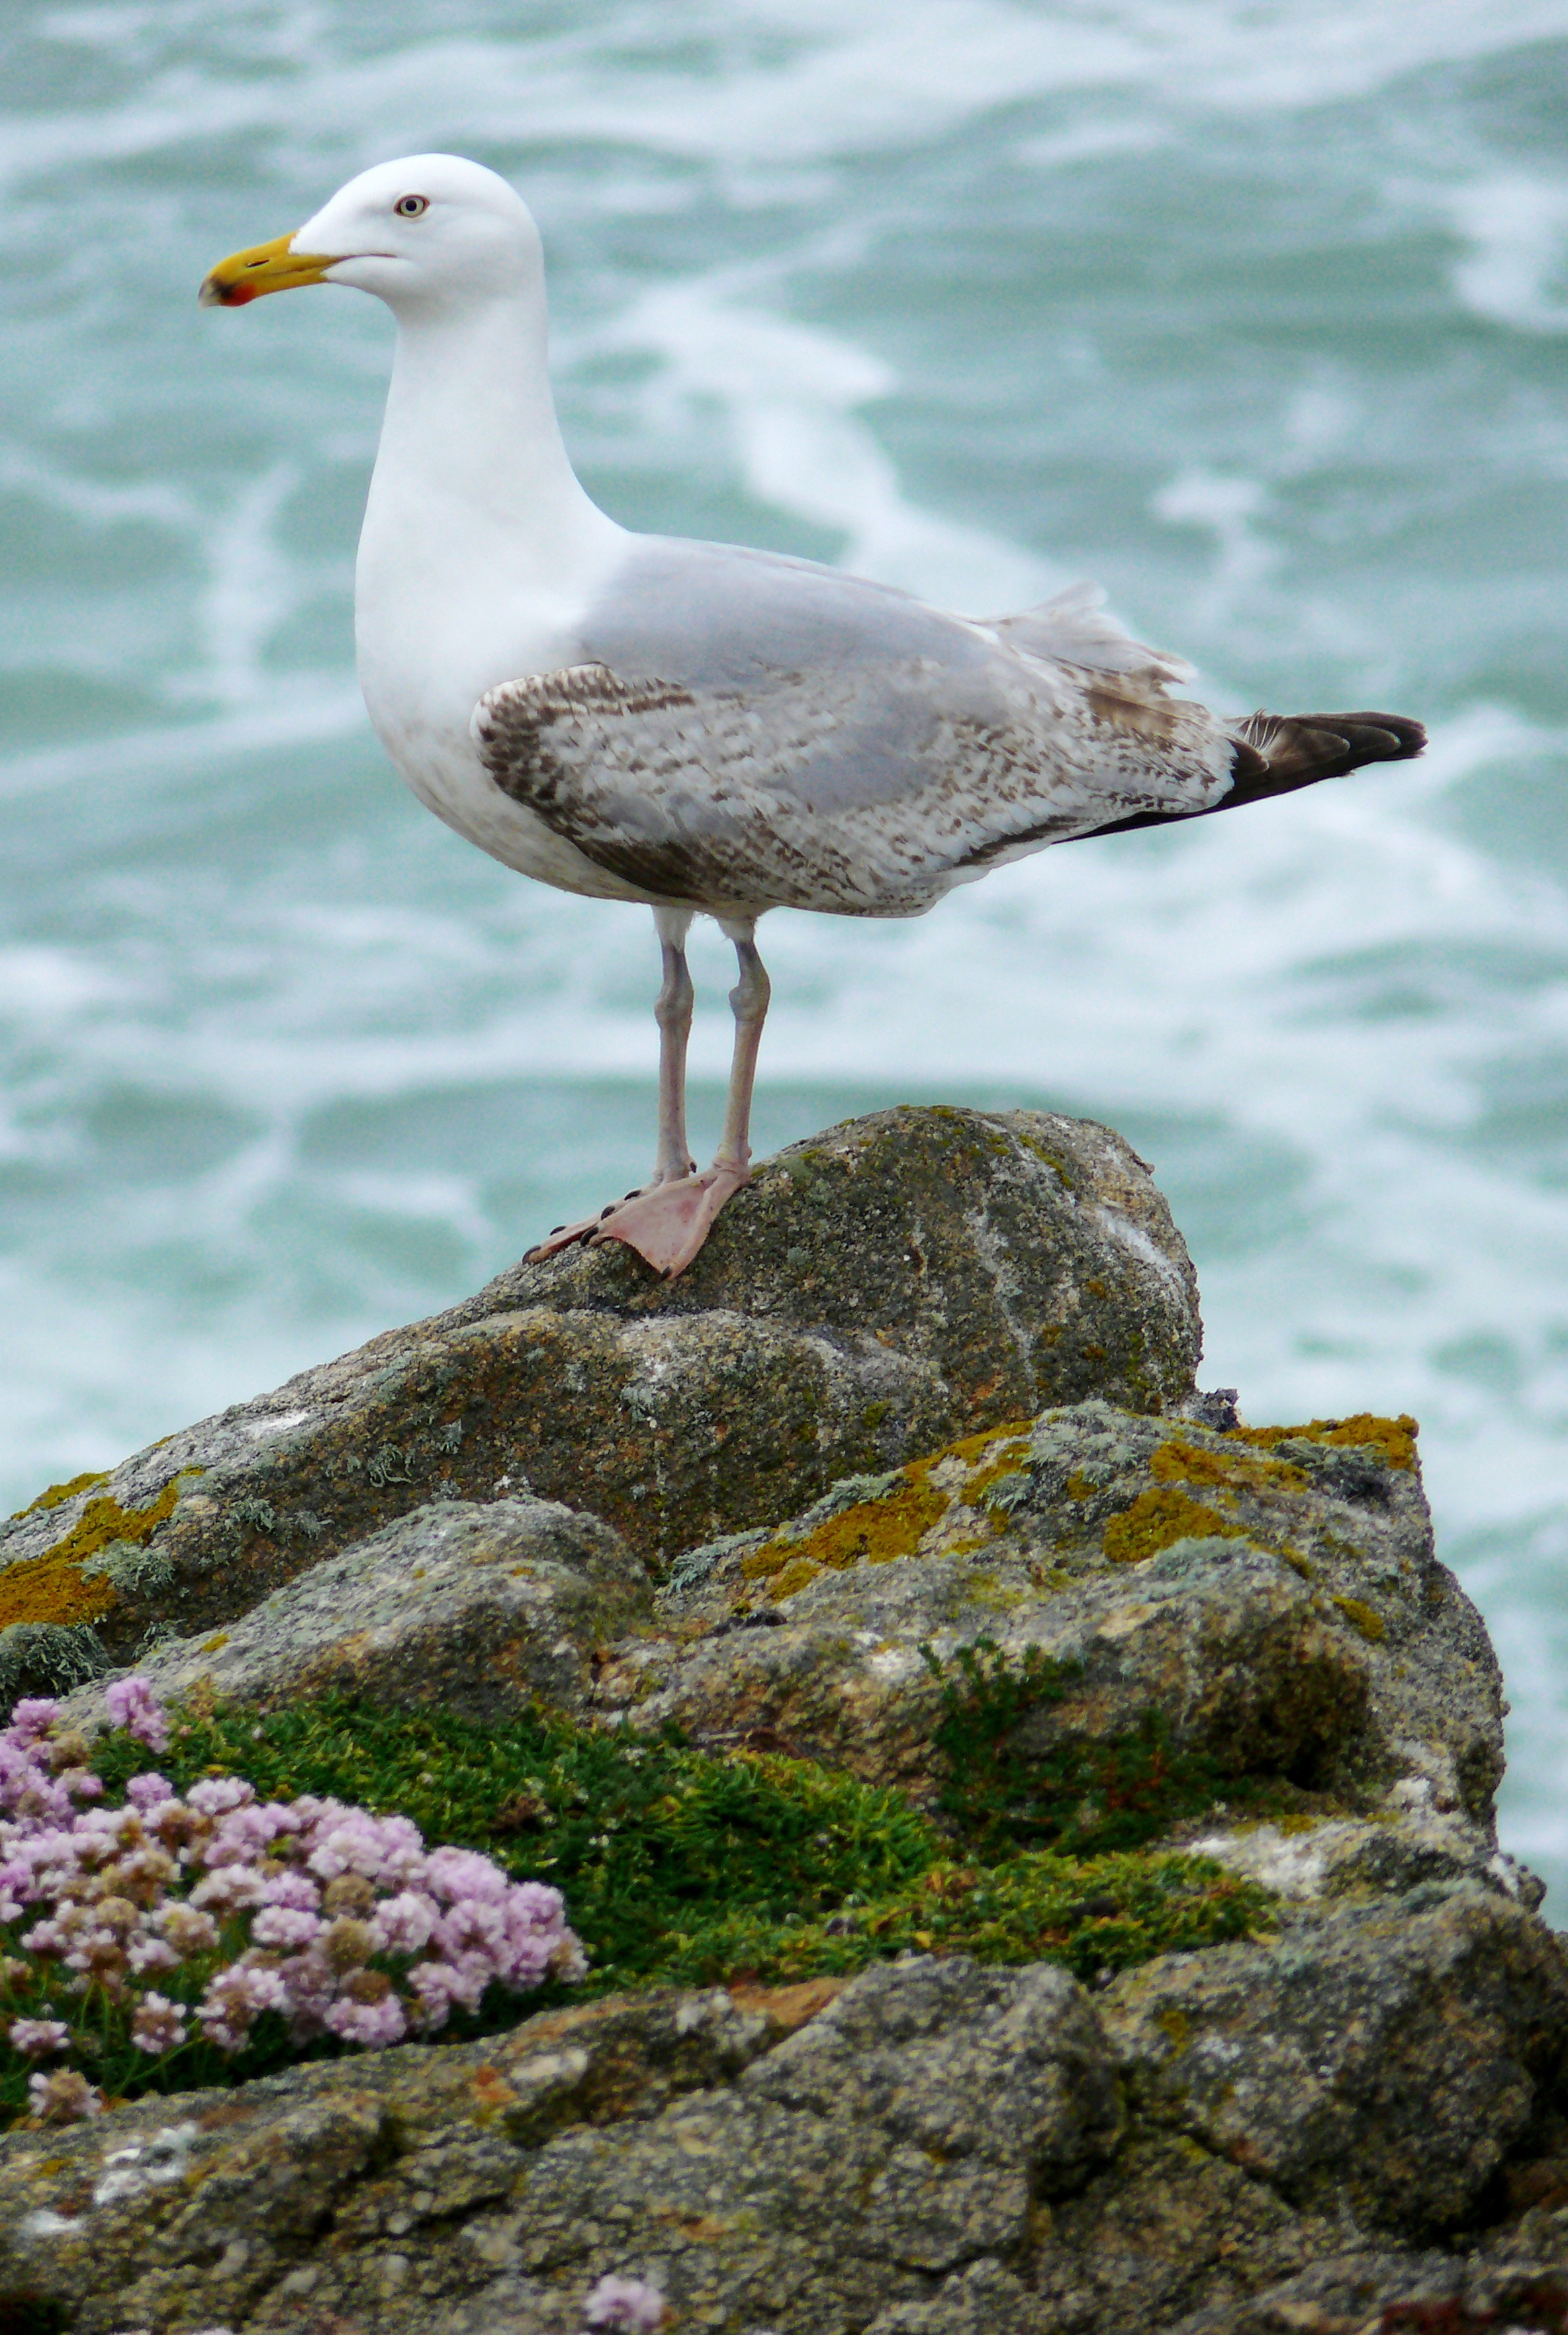
sea, coast, nature, bird, shore, seabird, seagull, wildlife, gull, beak, fauna, vertebrate, albatross, charadriiformes, european herring gull